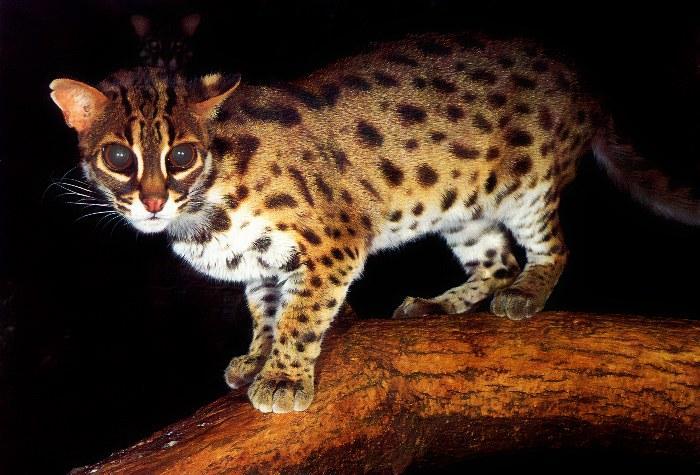
Breed: Bengal